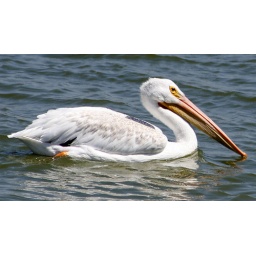
An American white pelican swimming at the Las Gallinas Valley Sanitation District in San Rafael, California.